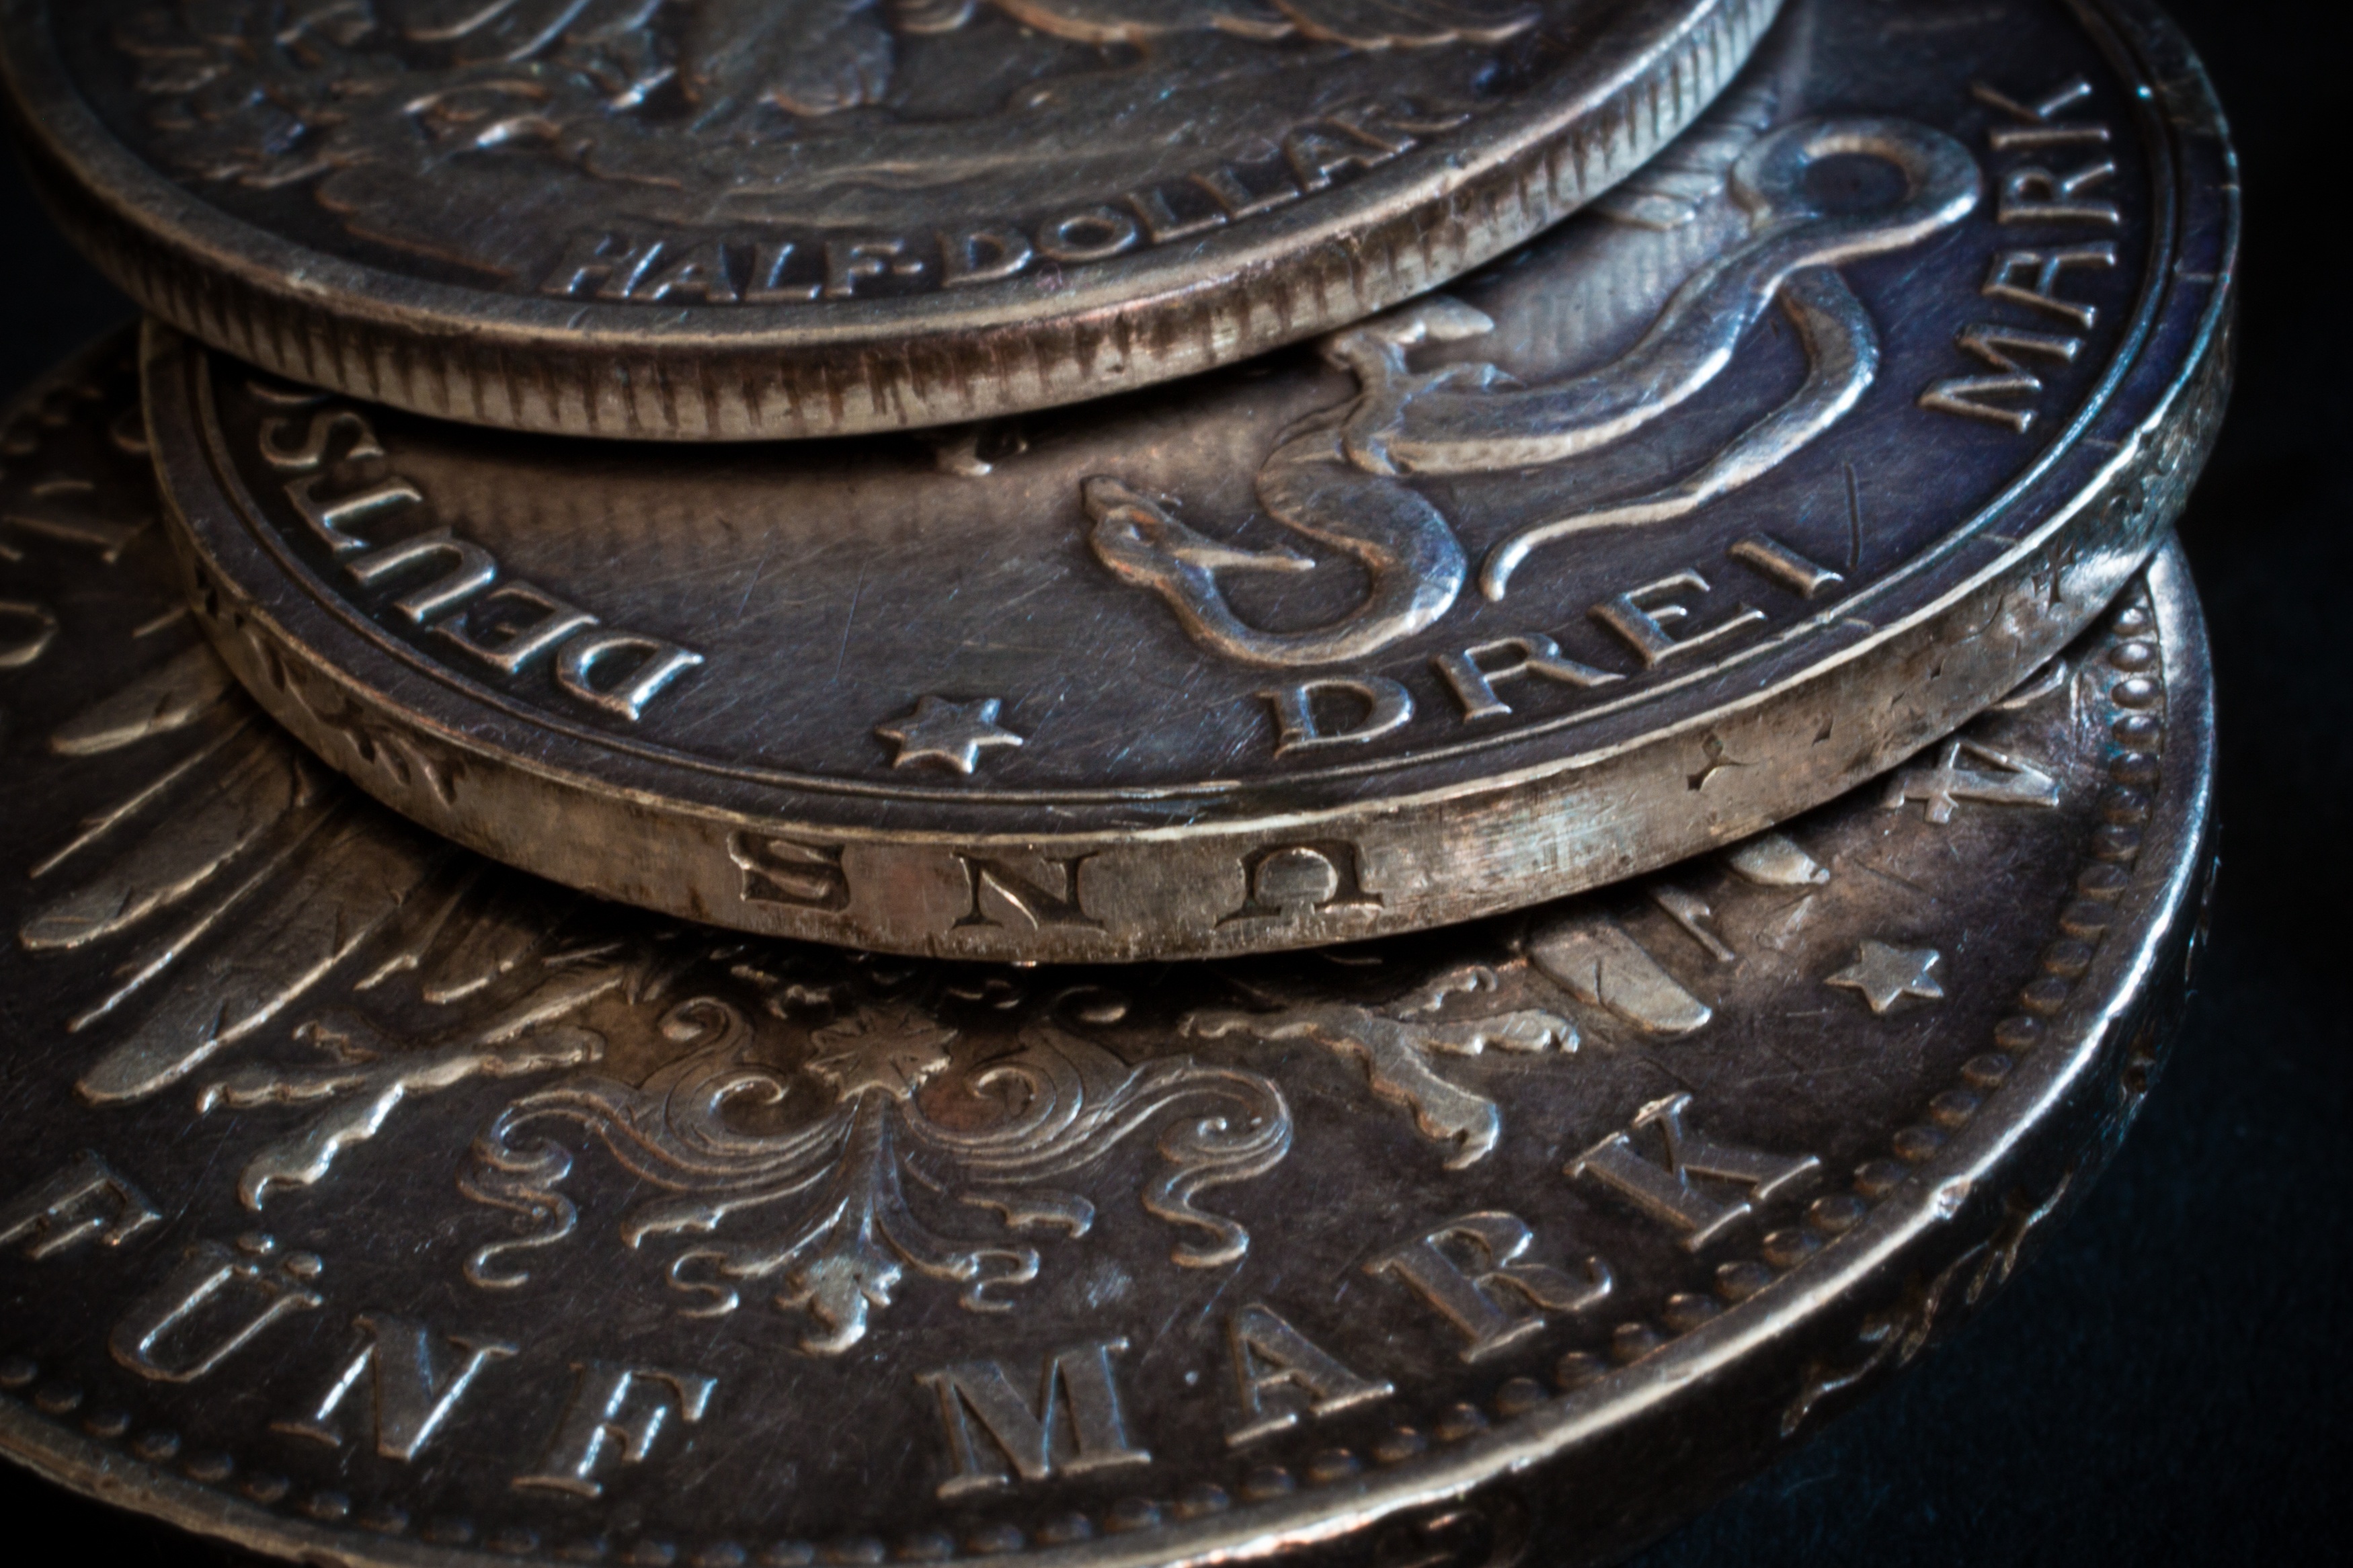
old, metal, money, edge, silver, currency, coin, dollar, mark, historically, embossing, archaeological site, specie, ancient history